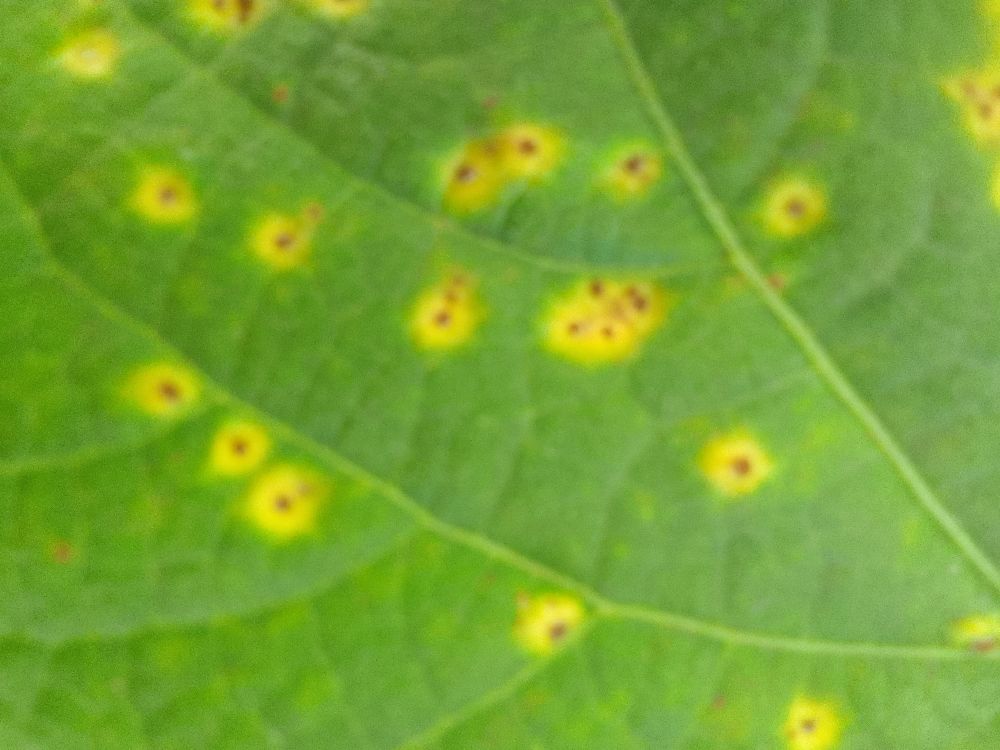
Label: rust